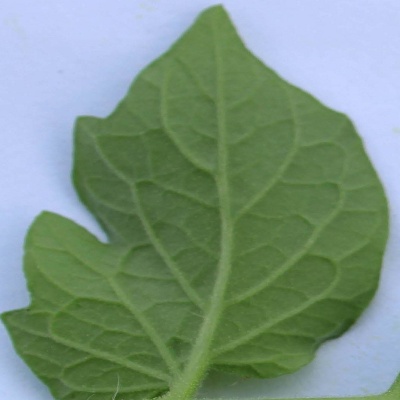
Crop: Tomato
Condition: healthy